Landen Lewis

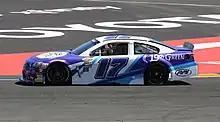
Lewis in the ARCA Menards Series West race at Sonoma in 2022.

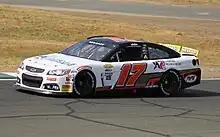
Lewis in the ARCA Menards Series West race at Sonoma in 2023.

Lewis would make 8 starts in the ARCA Menards Series West in 2022 across the No. 42 car for Cook Racing Technologies, No. 17 car for McGowan Motorsports, and the No. 16 car for McAnally-Hilgemann Racing. He would pick up 1 win of the year in his first start of the season at Kern County.